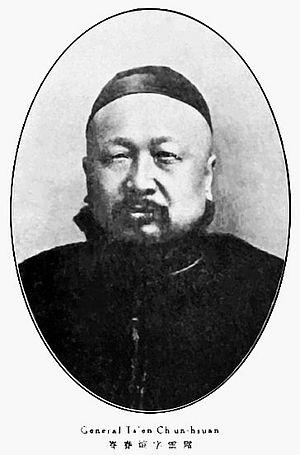
Cen Chunxuan est un homme politique chinois qui fut successivement gouverneur du Shanxi, gouverneur-général du Sichuan, du Liangguang, du Yungui, et du Tibet.